TitanCon

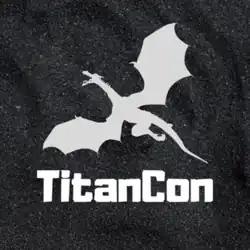
TitanCon logo

TitanCon is a convention held annually in Belfast. It began when different groups including the Brotherhood Without Banners (BWB), who wanted a Game of Thrones fan convention in Belfast and The Other Ones, a Belfast SF/F society who wanted a science fiction and fantasy convention in Belfast. Working with Logan Bruce from Studio NI, Arkham Gaming Centre and TableTopNorth, the groups began their collaboration in Octocon 2010 in Dublin.